Kamikaze Hearts

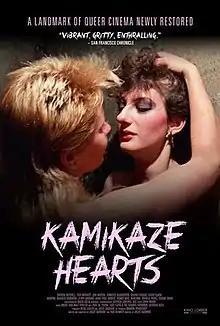
Official re-release poster

Kamikaze Hearts (alternately titled Fact or Fiction) is a 1986 American quasi-documentary film directed by Juliet Bashore and written by Bashore and Tigr Mennett. It stars Sharon Mitchell, Tigr Mennett, Jon Martin, Sparky Vasque, Jerry Abrahms, and Robert McKenna. The soundtrack was composed by Georges Bizet, Walt Fowler, and Paul M. Young.